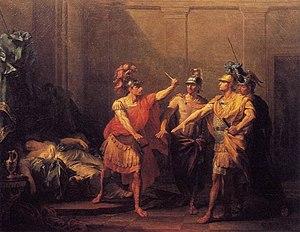
Le musée de la Faïence et des Beaux-Arts, plus communément appelé le musée de la Faïence de Nevers est un musée de France, situé à Nevers, dans la Nièvre, en France, consacré principalement à la faïence et à la peinture.